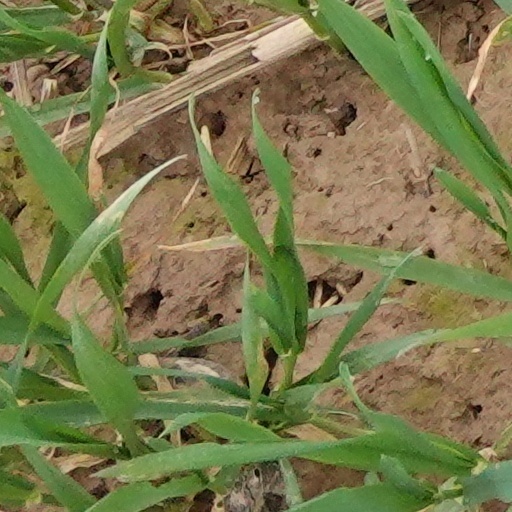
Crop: wheat